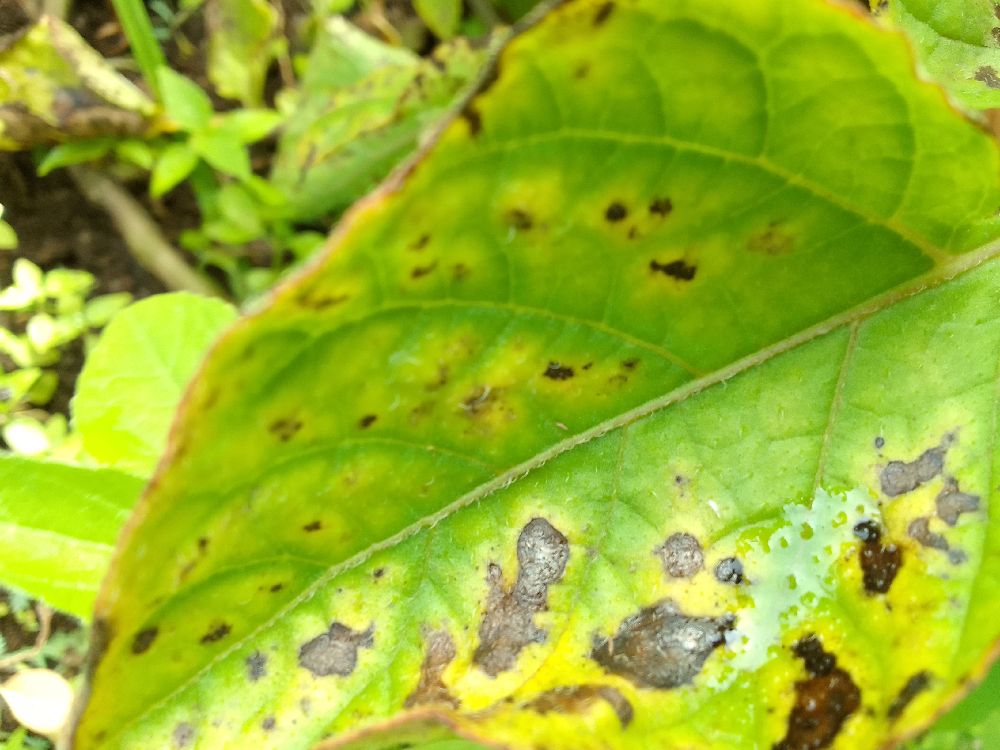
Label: Early blight